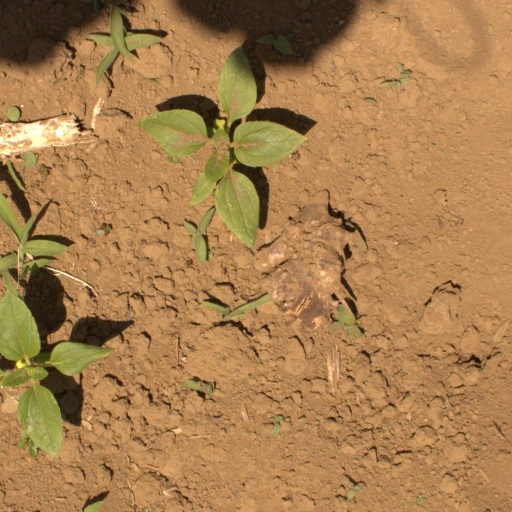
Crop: Jerusalem artichoke